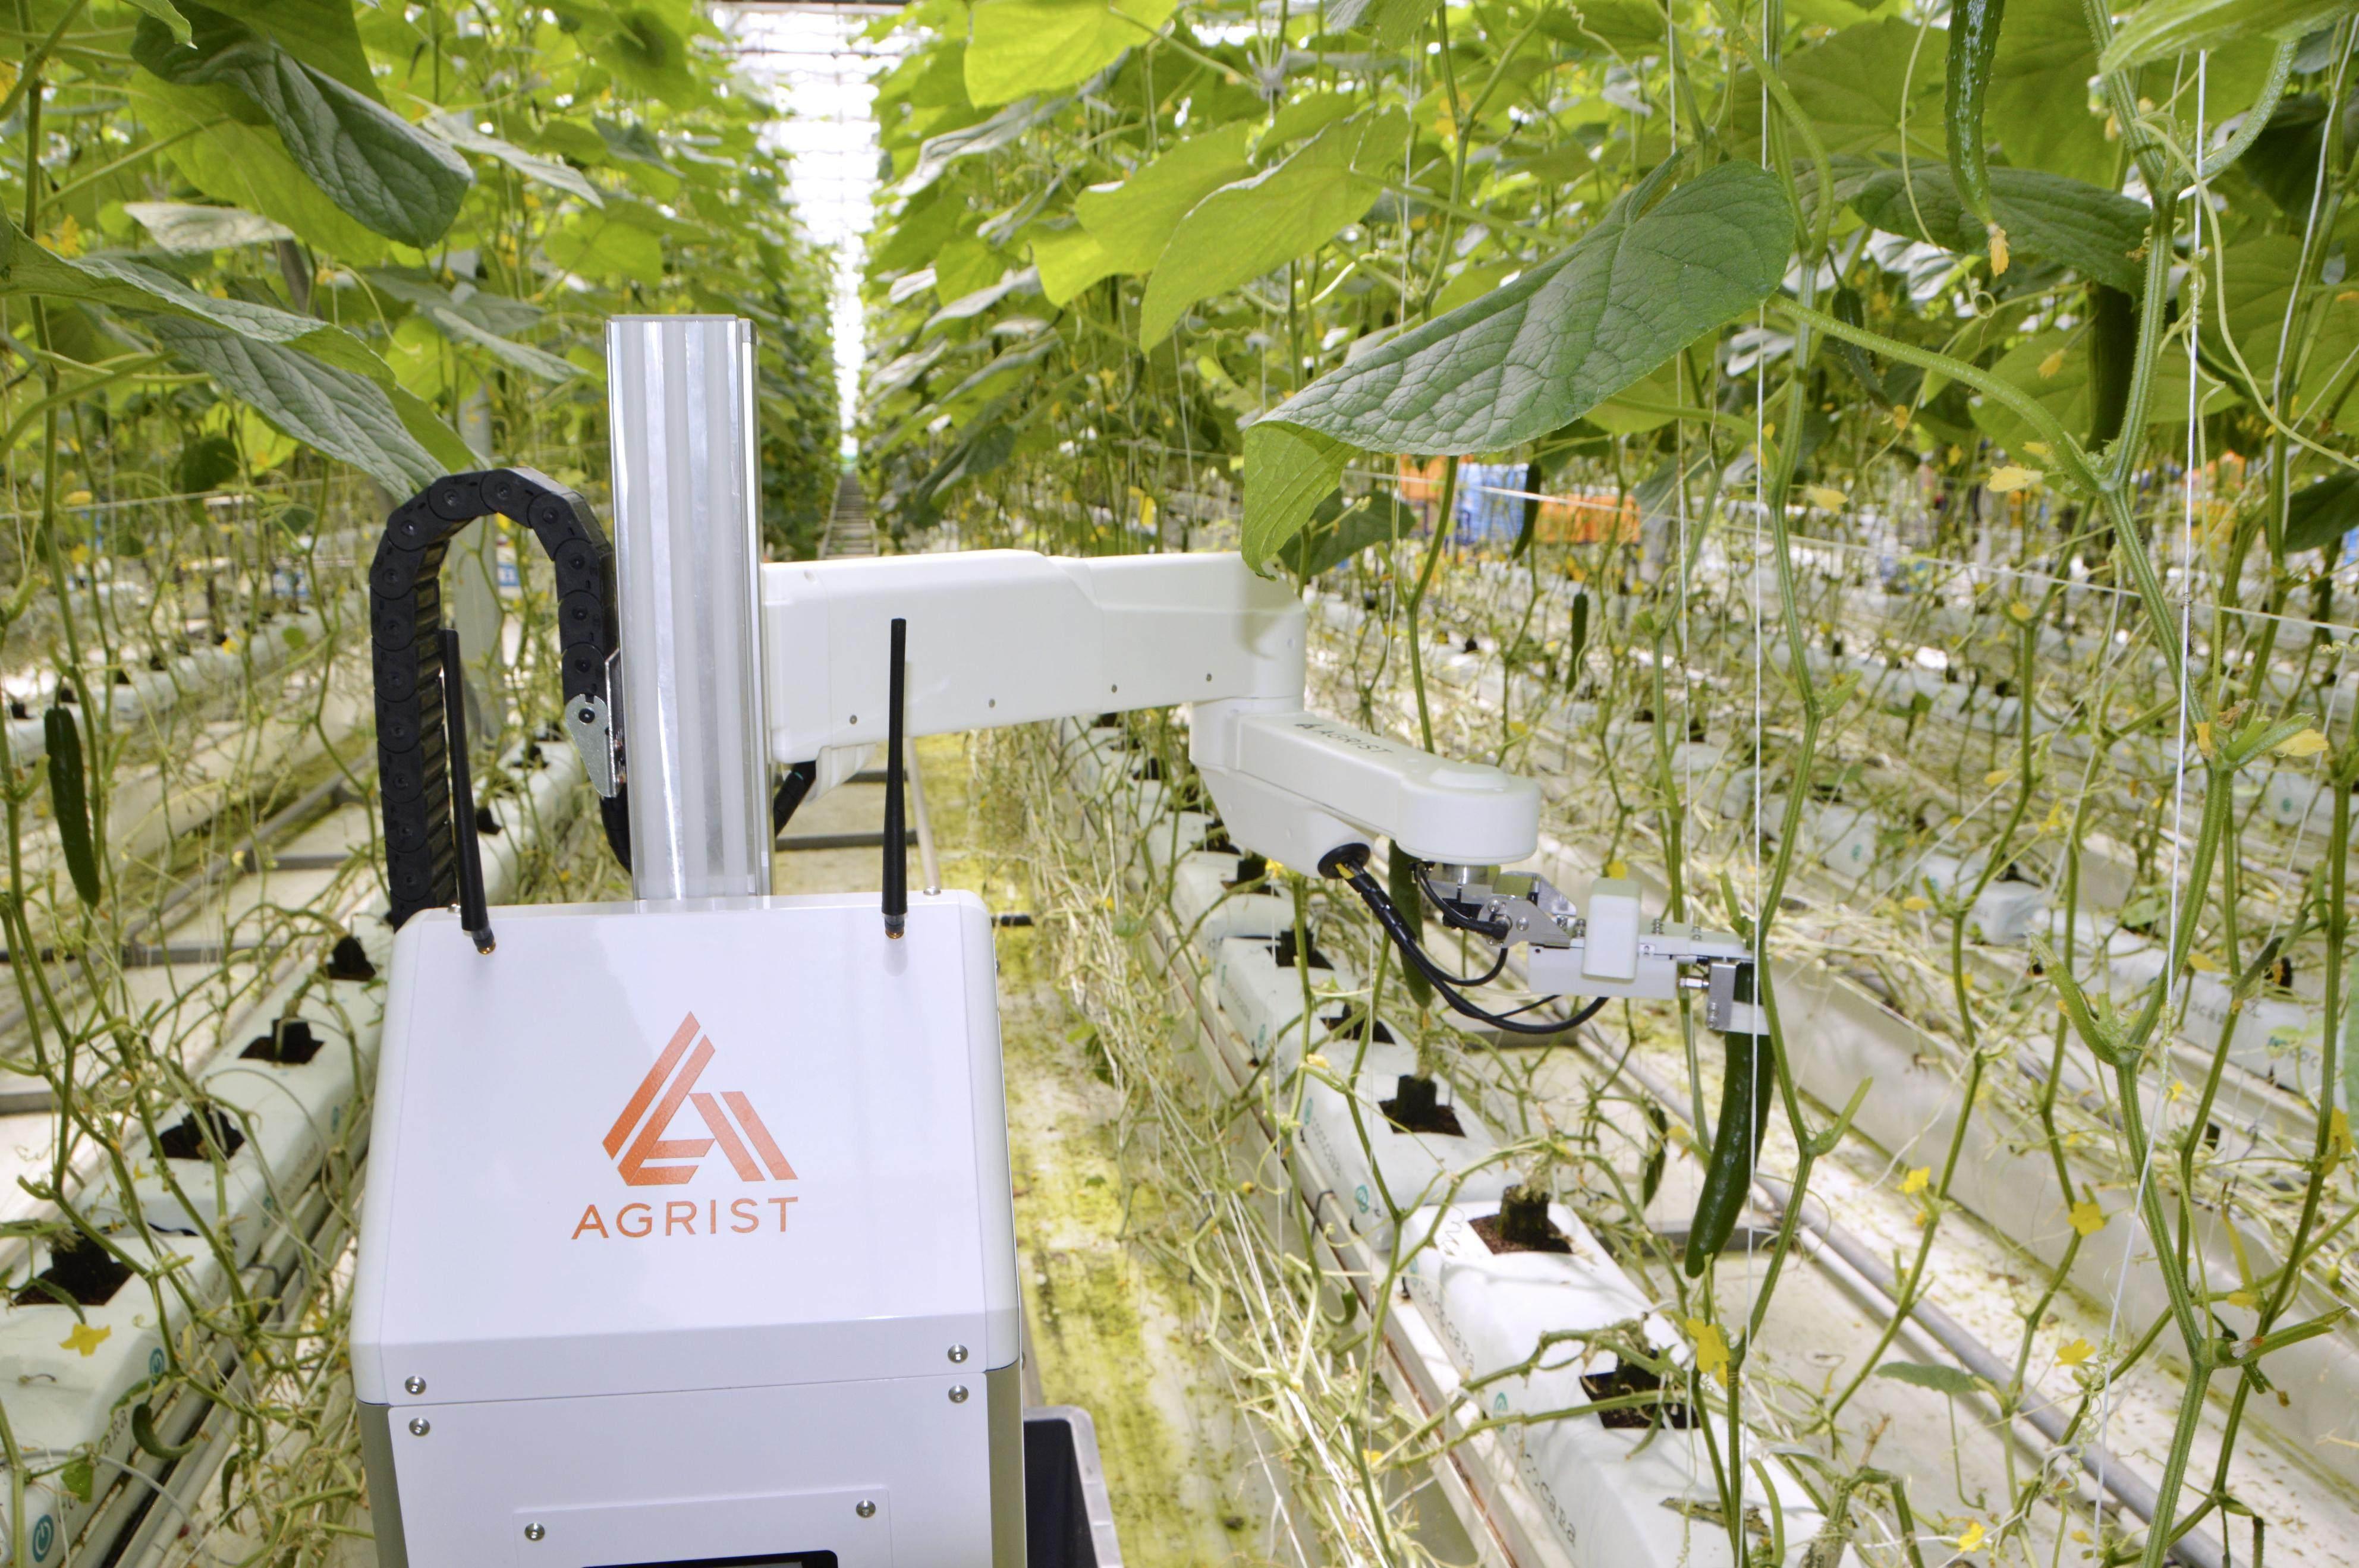
Mimea iliyokua na kustawi na kunawiri yenye rangi ya kijani kibichi, iliyooteshwa kwa kutumia njia na mfumo wa kilimo cha kisasa cha kitaalamu na cha kiteknolojia kinachohusisha matumizi ya mashine mbalimbali katika utendaji wake. Mfumo huu wa kilimo unamuwezesha mkulima kuweza kuendesha shughuli zake za kilimo katika eneo lolote, bila kuzingatia hali ya eneo husika.